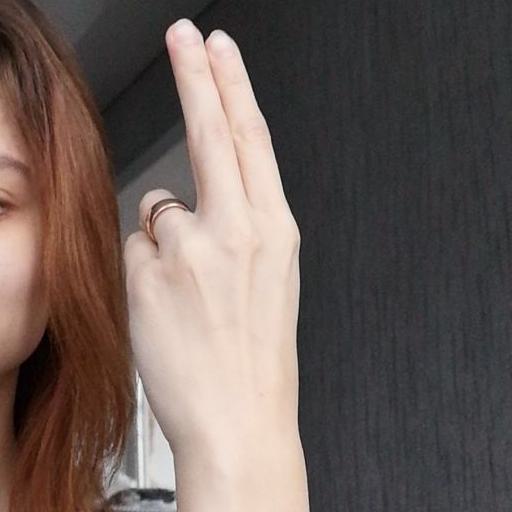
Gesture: two_up_inverted